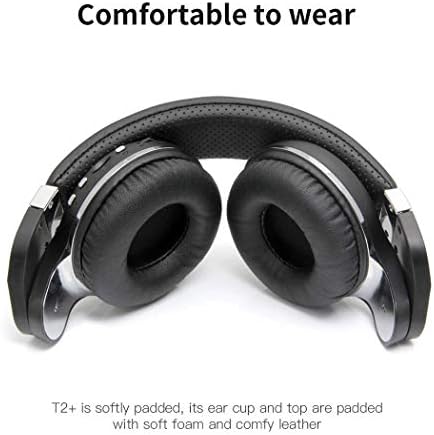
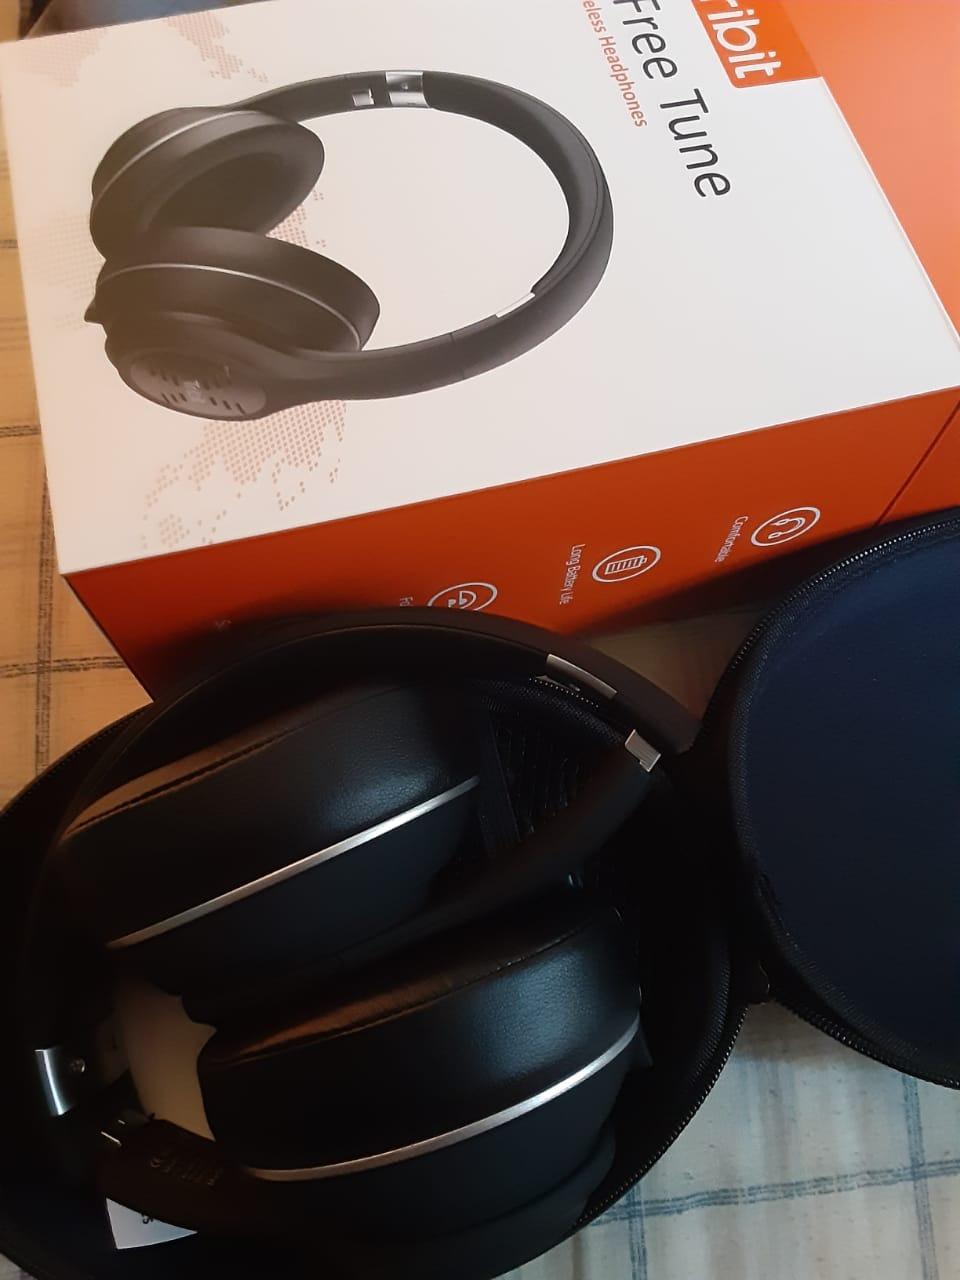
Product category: headphones
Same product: no